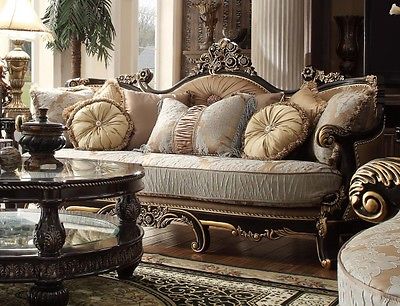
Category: sofa